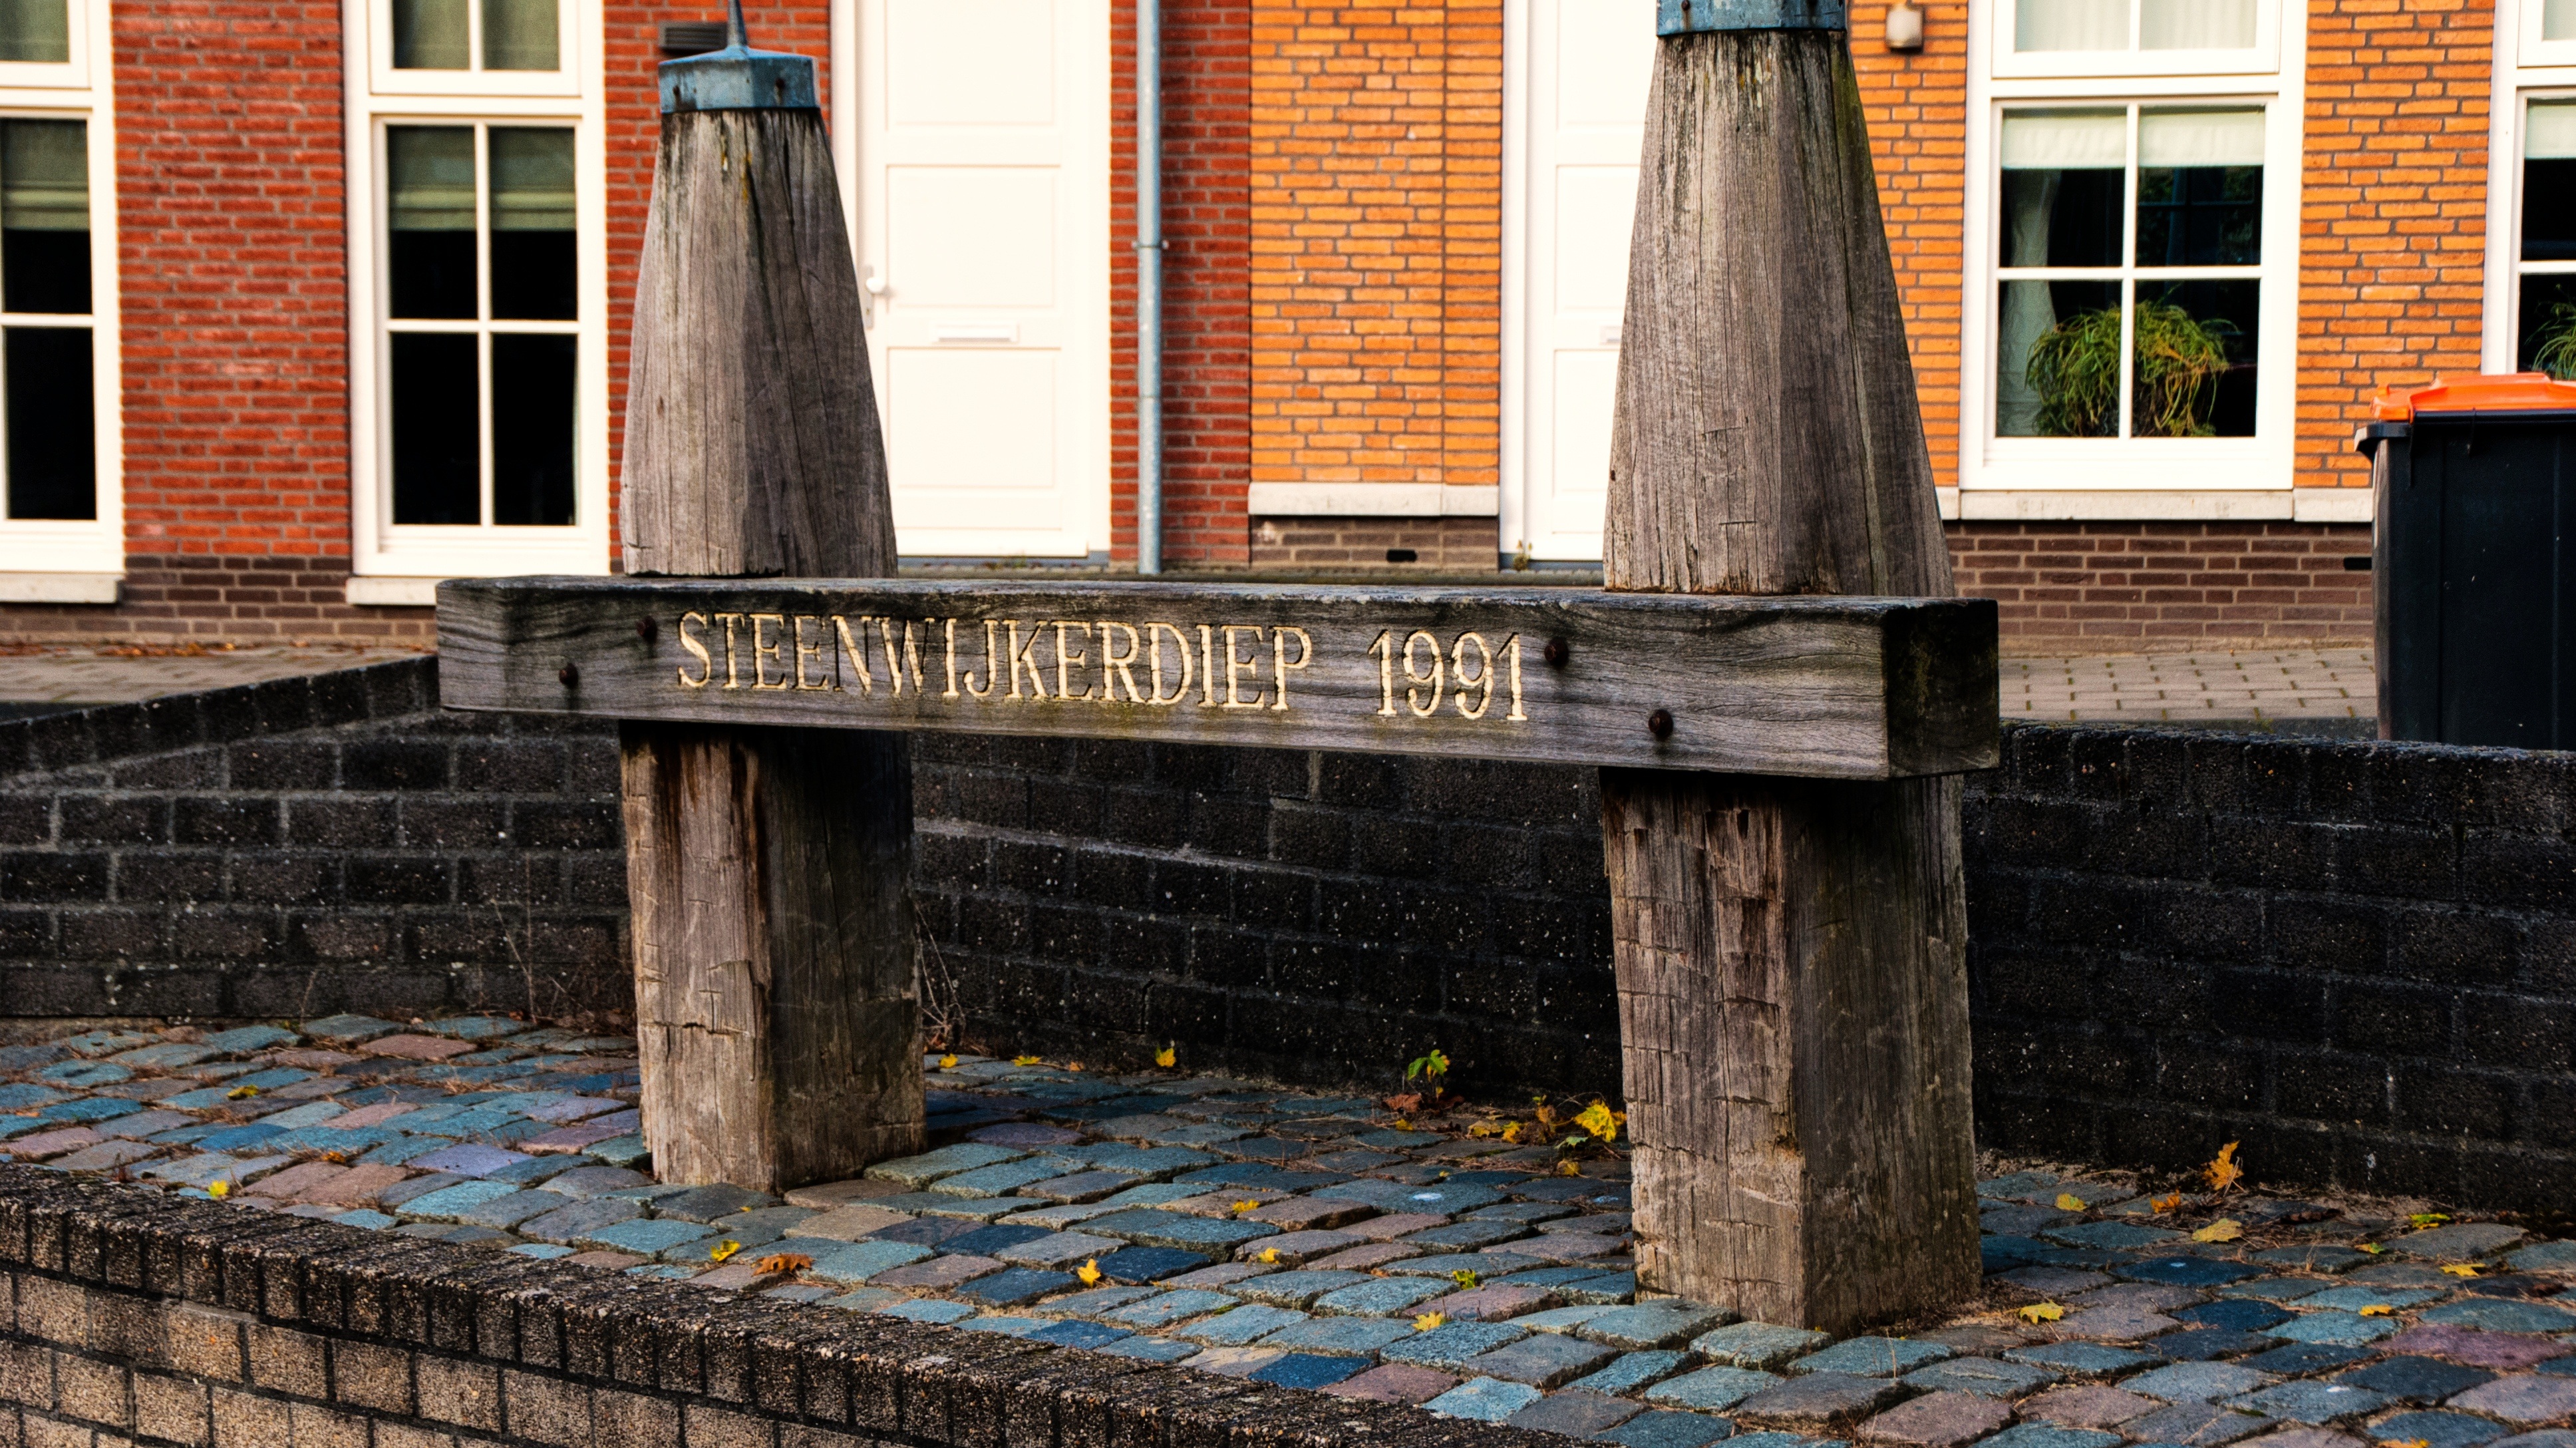
architecture, wood, road, street, city, wall, port, brick, quay, urban area, outdoor structure